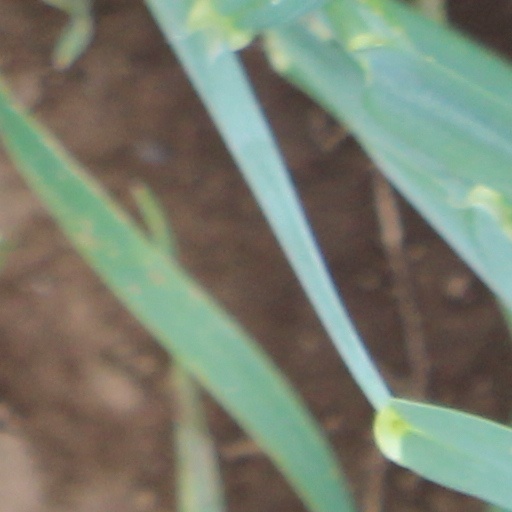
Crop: wheat